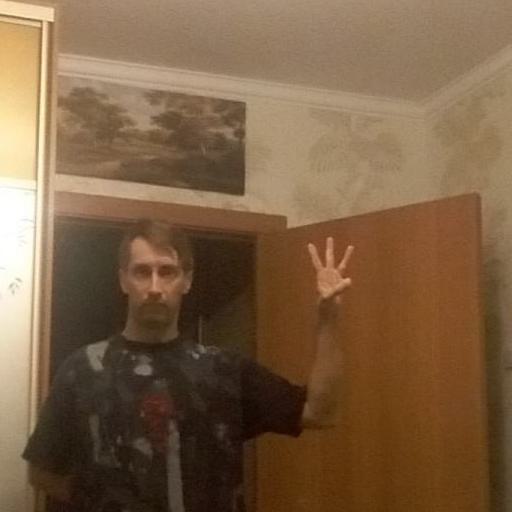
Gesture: three